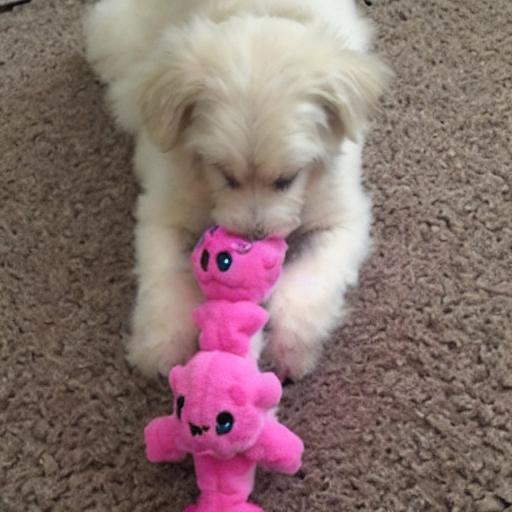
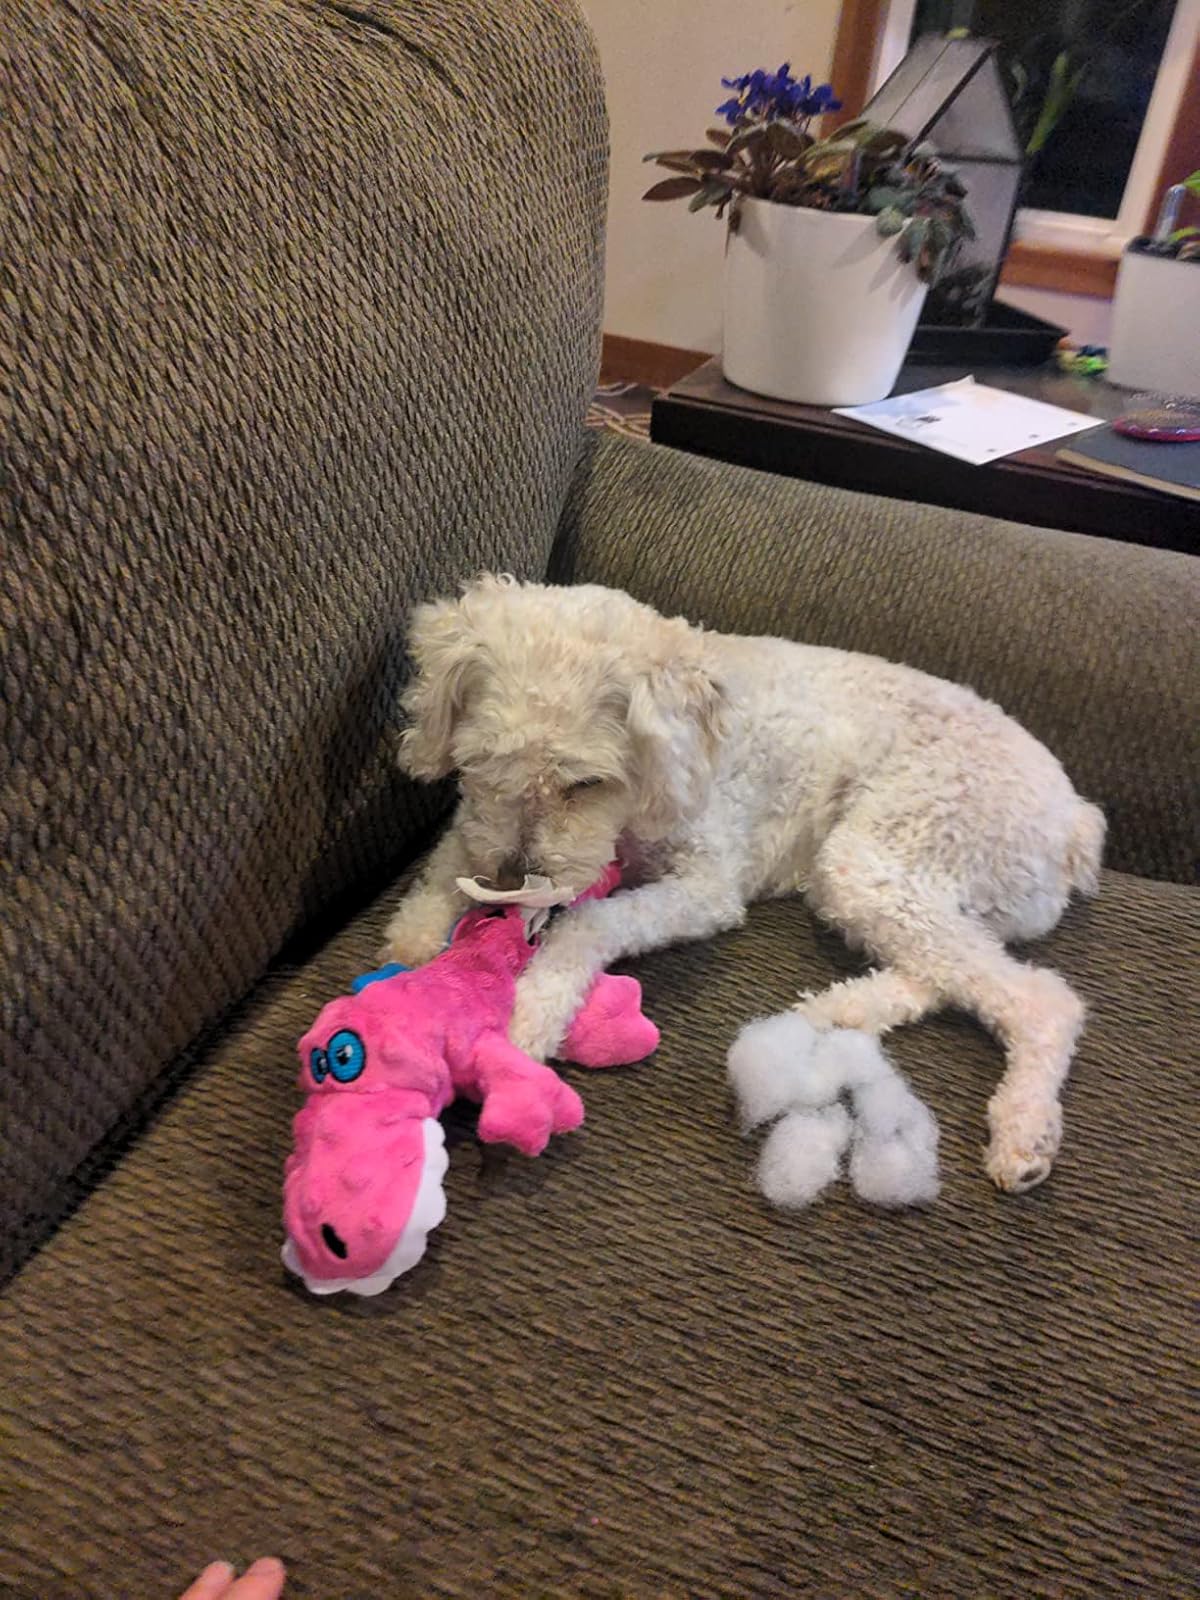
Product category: items_toy
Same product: no